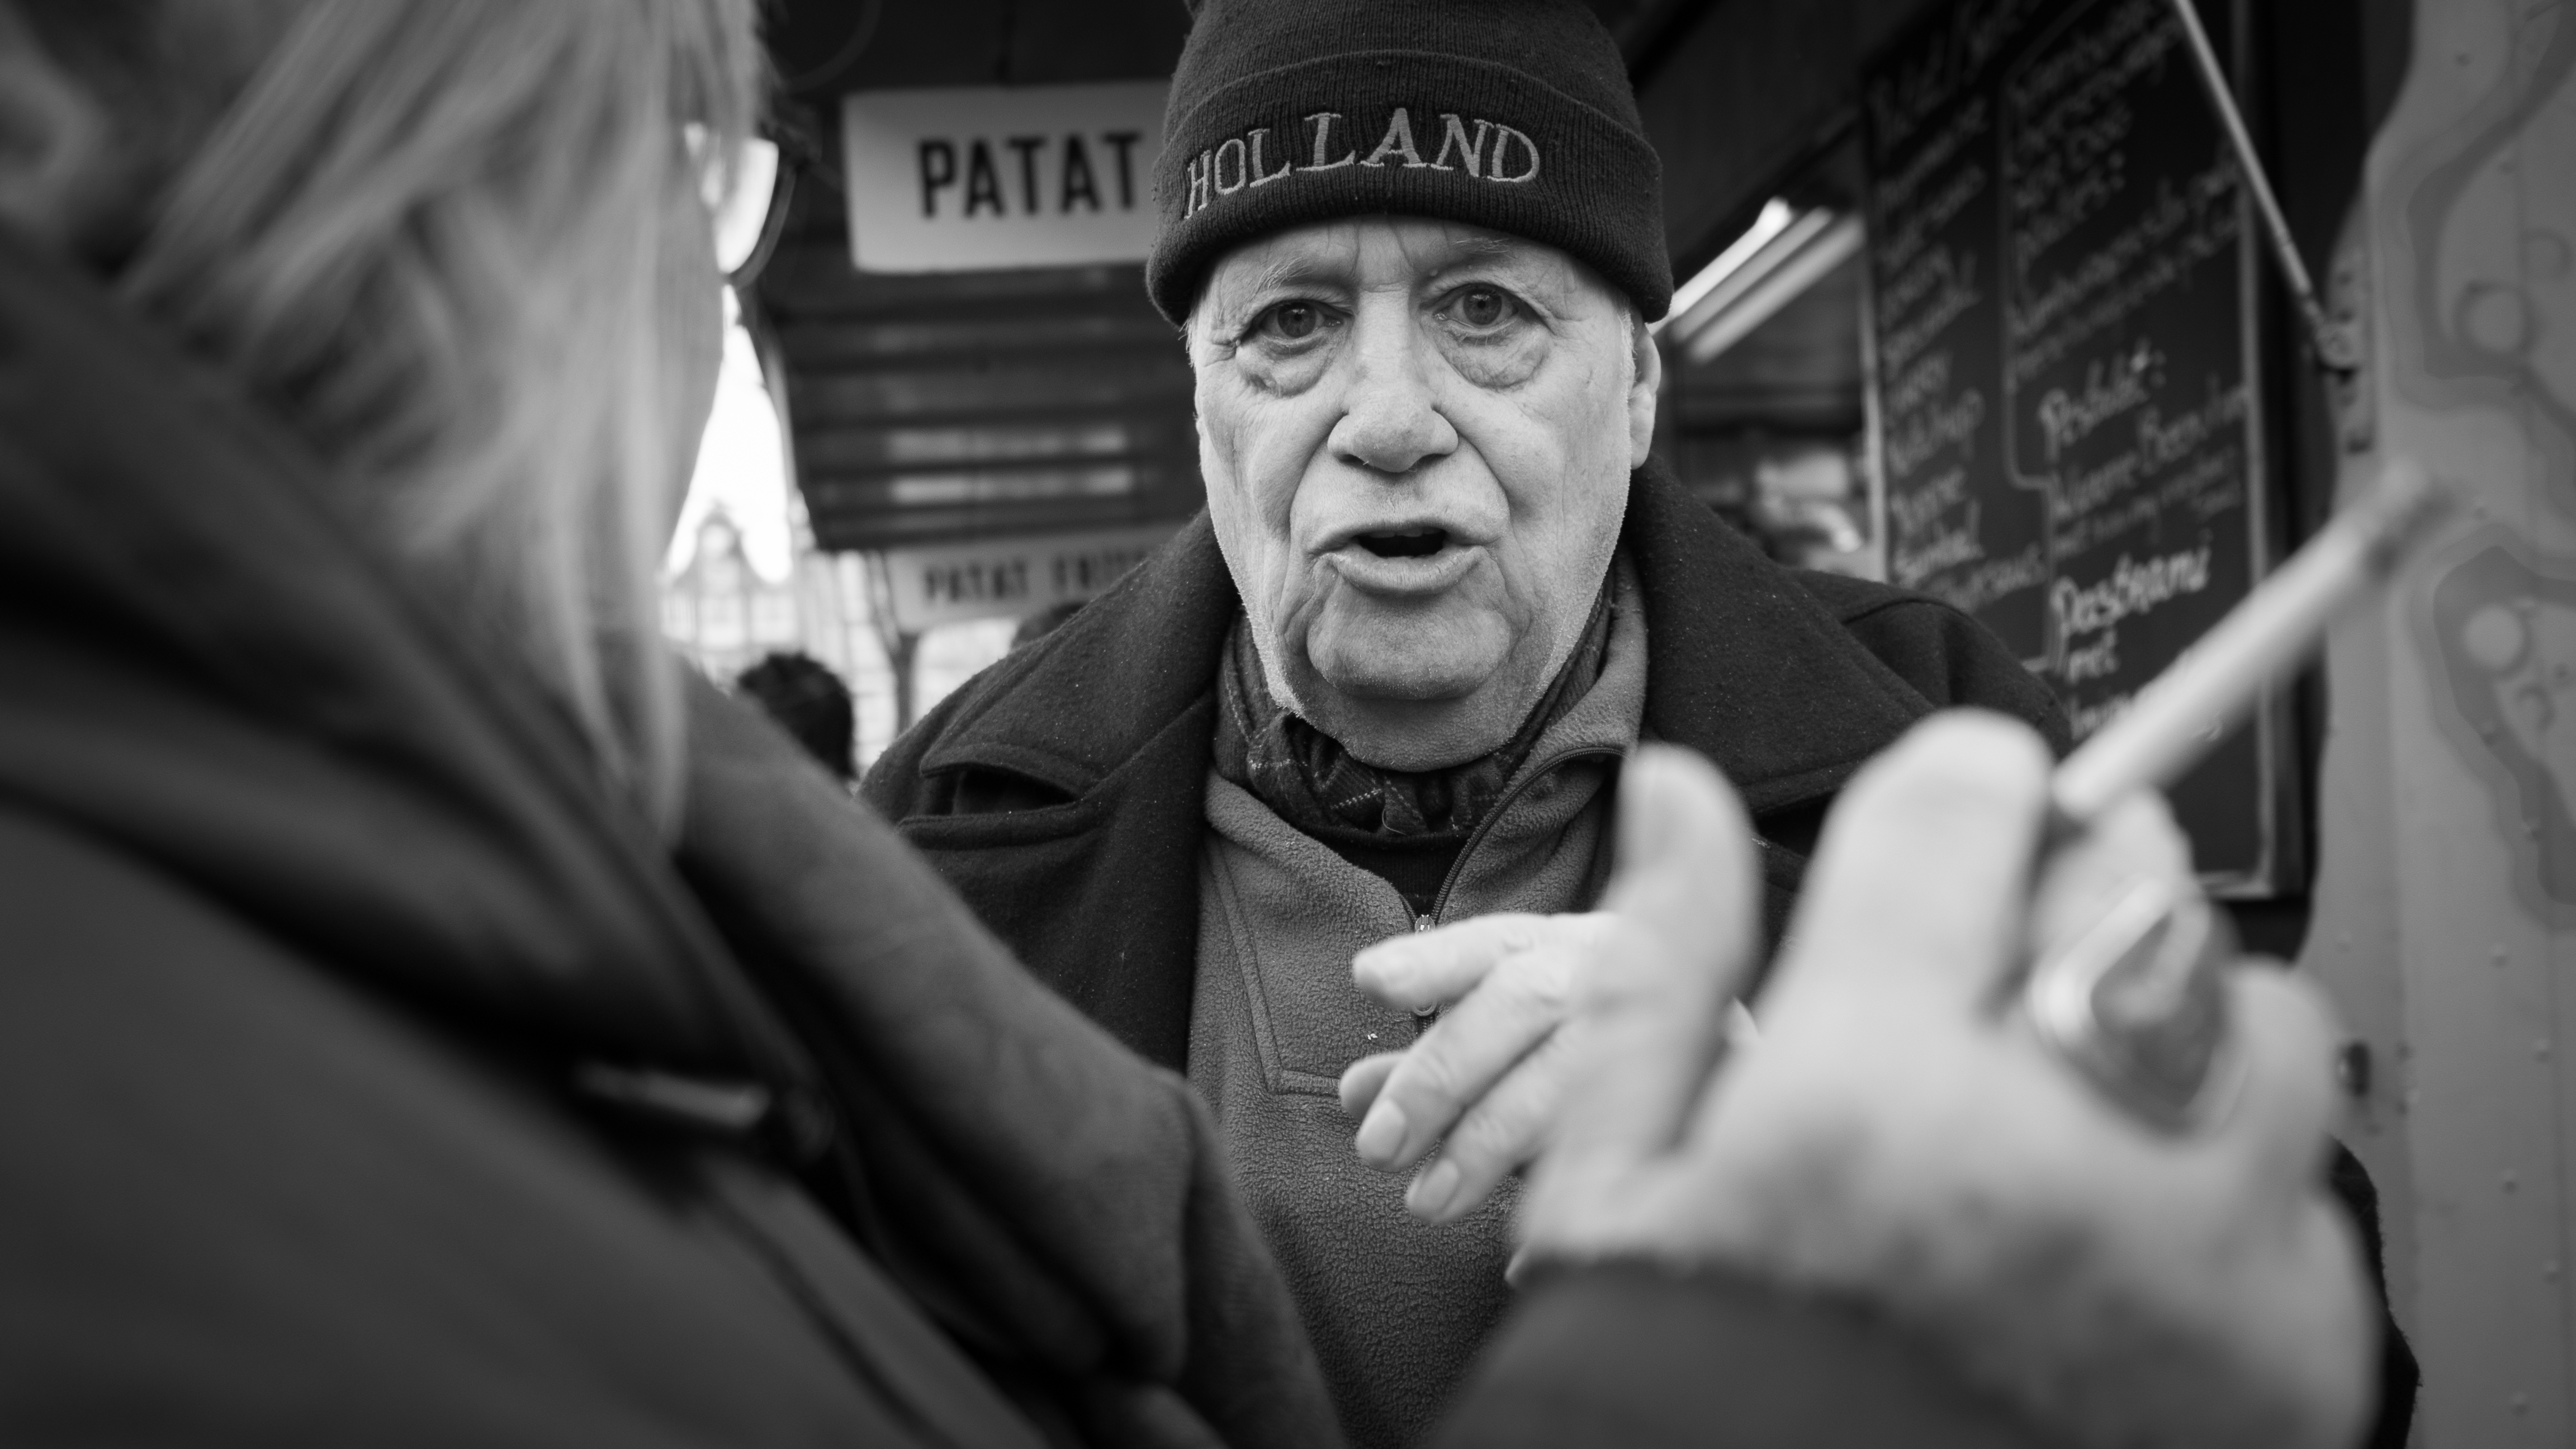
man, person, black and white, white, street, photography, male, black, monochrome, streetphotography, flickr, thomas, olympus, photograph, omd, fuji, leica, monochrom, leuthard, hcb, thomasleuthard, monochrome photography, film noir